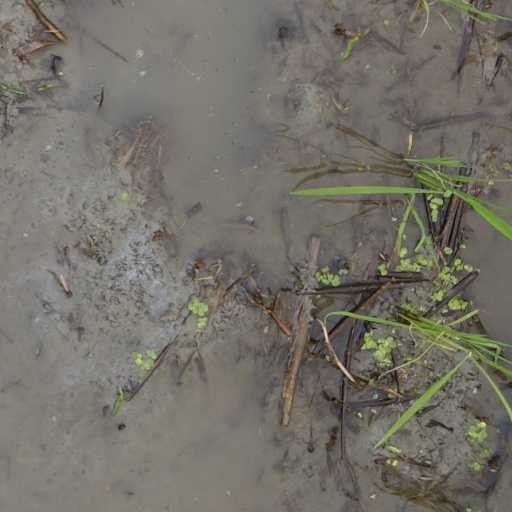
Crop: rice